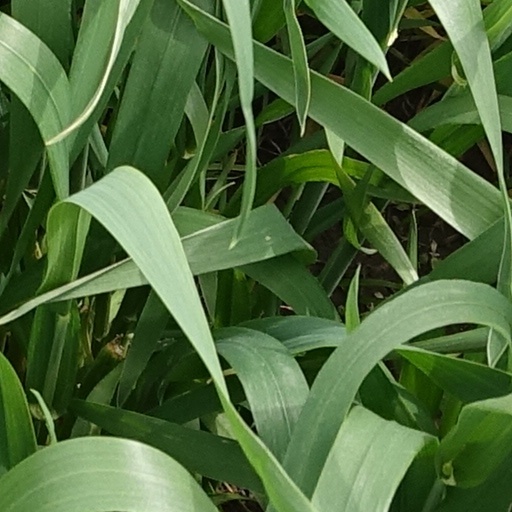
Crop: wheat